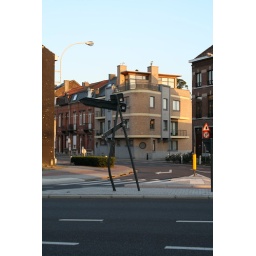
Bent street sign in Tienen, Belgium, July 2010 #3